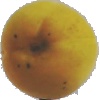
Label: Peach 2